The Wall Flower

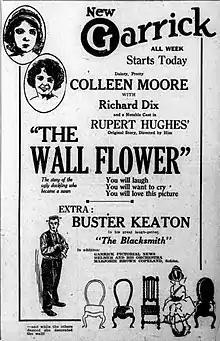
Advertising for "The Wall Flower" on page 3 of the "Duluth Herald" (July 15, 1922).

The Wall Flower is a 1922 American silent romantic drama film directed by Rupert Hughes and starring Colleen Moore, Richard Dix, Gertrude Astor, Laura La Plante, and Tom Gallery. The film was released by Goldwyn Pictures in May 1922.